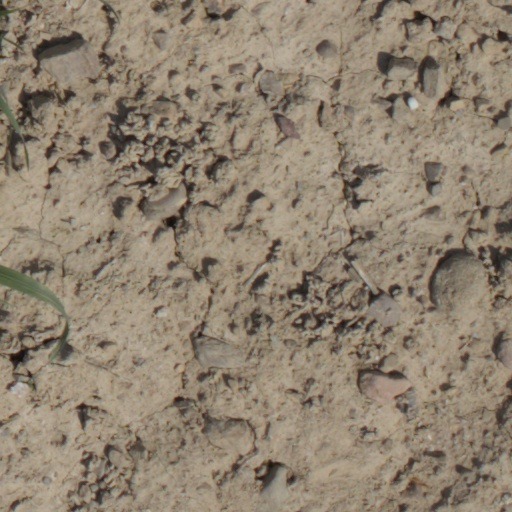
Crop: wheat